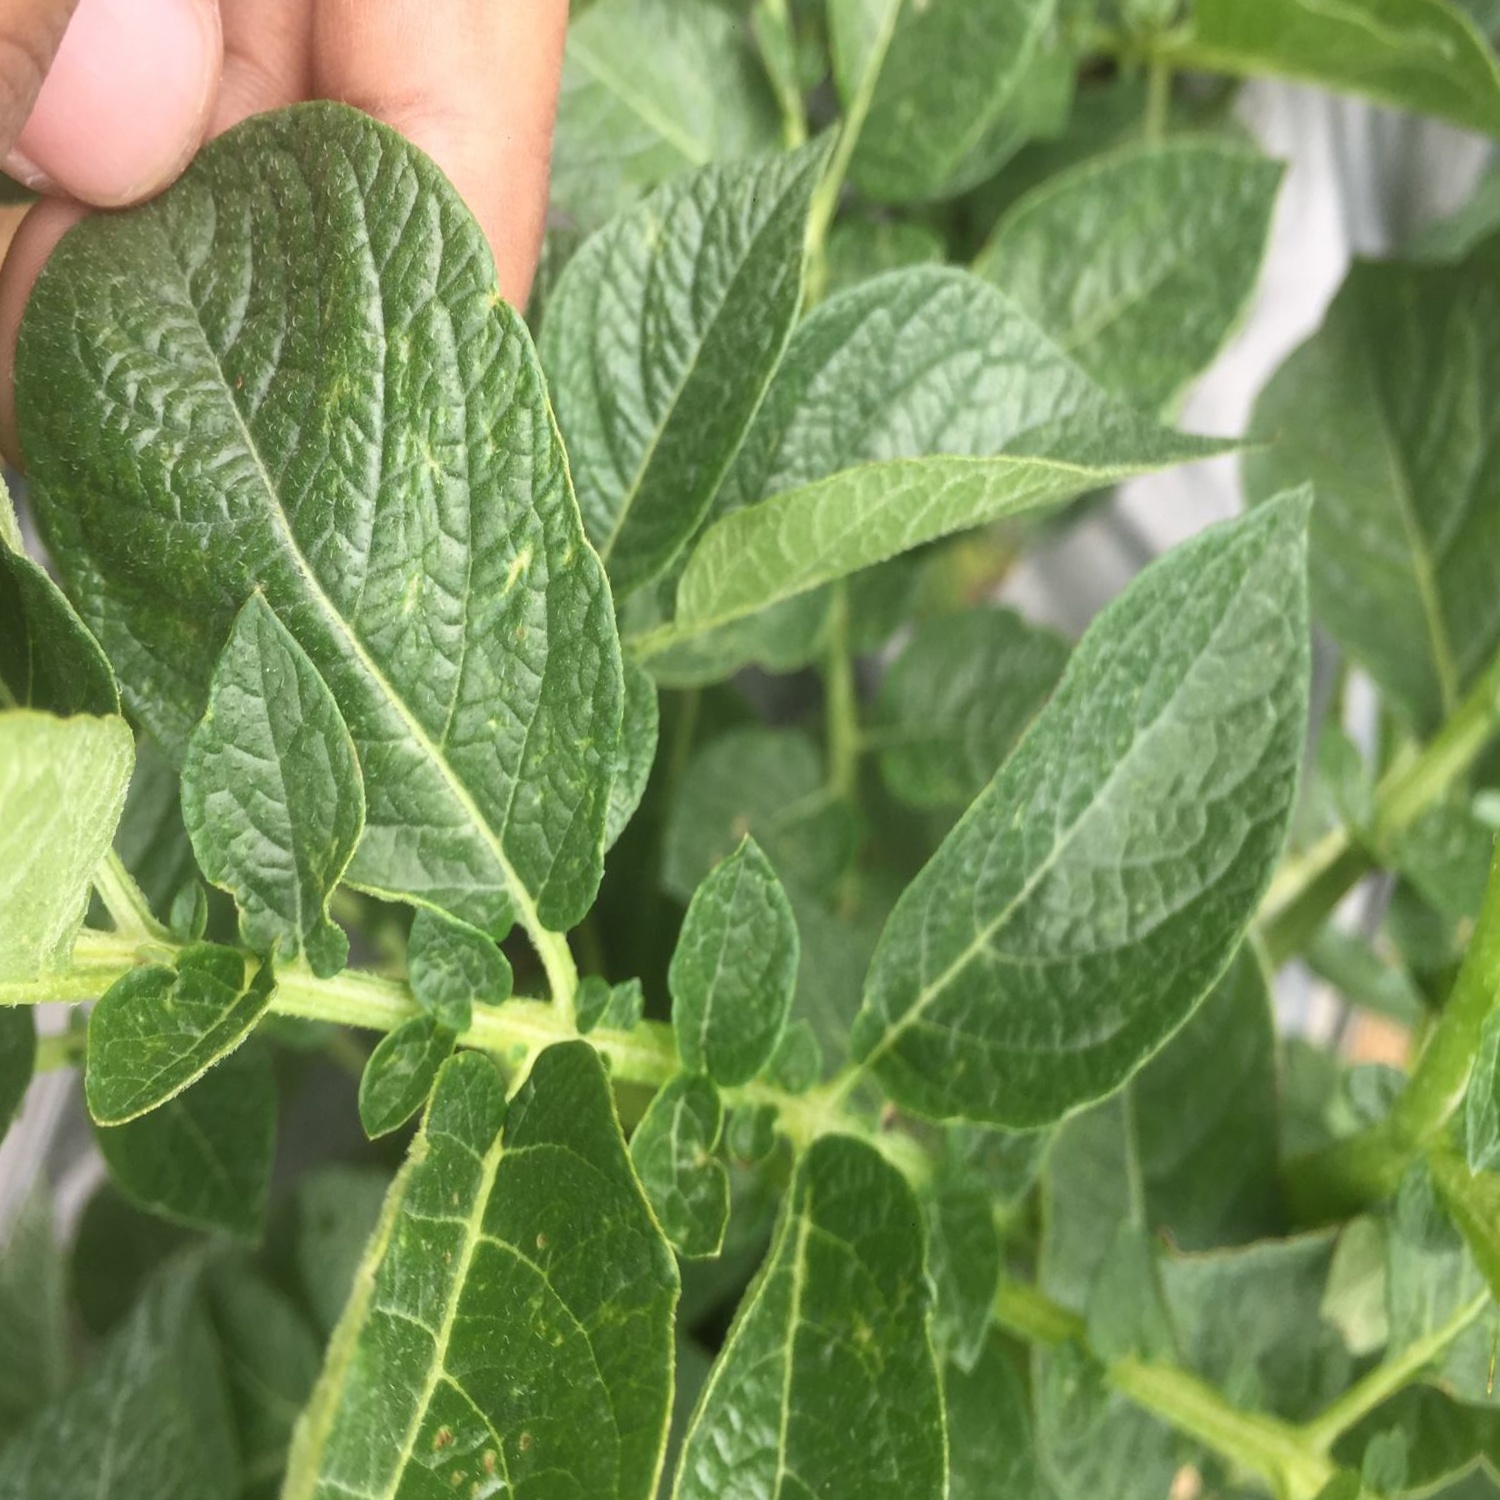
Etiqueta: Virus